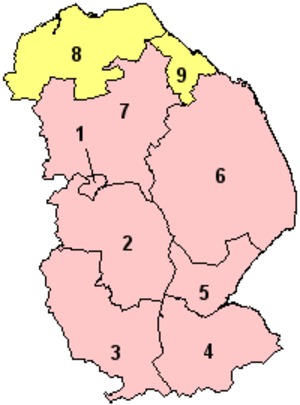
Le Lincolnshire /ˈlɪŋkənʃə/ est un comté d'Angleterre situé sur le littoral de la mer du Nord. Il a pour voisins, du nord au sud, les comtés du Yorkshire de l'Est, du Yorkshire du Sud, du Nottinghamshire, du Leicestershire, du Rutland, du Cambridgeshire et du Norfolk.